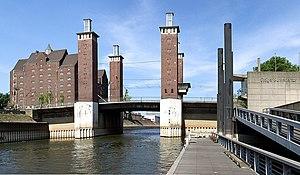
Le port intérieur de Duisbourg est un port fluvial situé sur le Rhin. D'une surface de 89 hectares, il était pendant la révolution industrielle allemande un centre important de la Ruhr. À la suite de l'arrêt progressif de l'activité industrielle, l'activité portuaire a décliné à partir du milieu des années 1960.
Dans le tableau qui suit sont répertoriées les villes allemandes de plus de 50 000 habitants, l'évolution de leur population au travers des années 1980, 1990, 2000 et 2010, ainsi que le Land auquel elles appartiennent. Ces chiffres tiennent compte du territoire et des frontières politiques de la ville, sans englober les périphéries politiquement indépendantes.